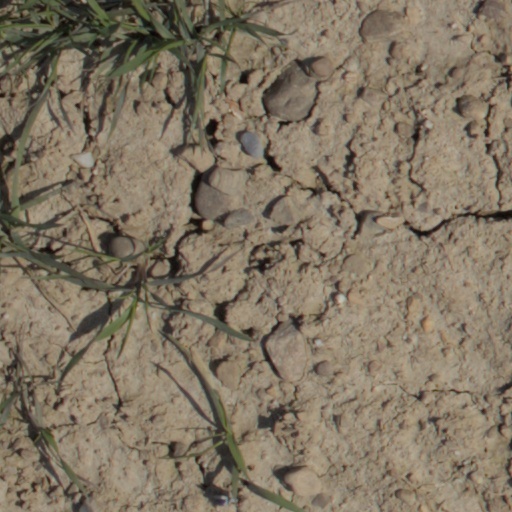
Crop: wheat